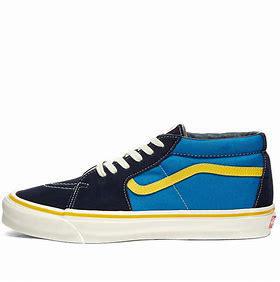
Brand: Vans
Model: SK8 Mid